Culture of Thailand

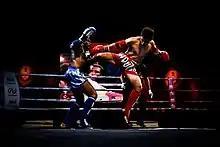
Muay Thai match in Bangkok, Thailand

Traditional Thai clothing is called "chut thai" which literally means "Thai outfit". It can be worn by men, women, and children. Chut thai for women usually consists of a pha nung or a chong kraben, a blouse, and a sabai. Northern and northeastern women may wear a sinh instead of a pha nung and an ancient Khmer chong kraben pant-like with either a blouse or a suea pat. Chut thai for men includes a chong kraben or pants, a Raj pattern shirt, with optional knee-length white socks, and a sabai. Chut thai for northern Thai men is composed of a sado, a white Manchu styled jacket, and sometimes a khian hua. In formal occasions, people may choose to wear a so-called formal Thai national costume.